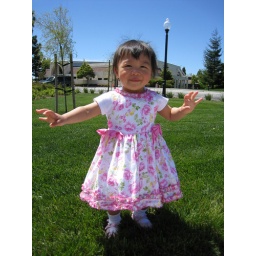
Isabelle in cute dress